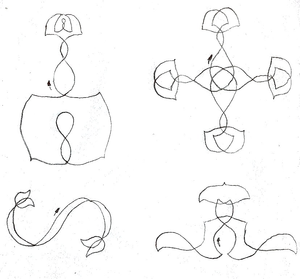
Les figures spéciales sont une composante du patinage artistique à la fin du XIXᵉ et au début du XXᵉ siècle. Comme pour les figures imposées, les figures spéciales impliquent de tracer des motifs sur la glace avec la lame d'un patin à glace. Cela nécessite pour le patineur d'afficher un équilibre et un contrôle important tout en patinant sur un pied.